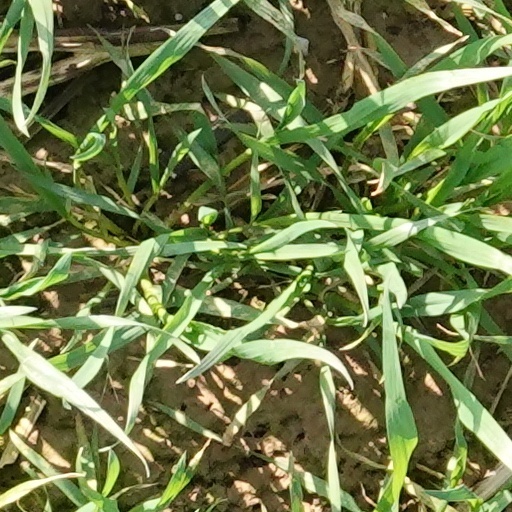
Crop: wheat